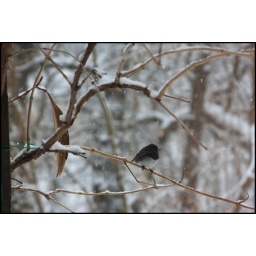
I think this is a little gray Junco. Taken at my sister-in-law's house in Channahon, Illinois.